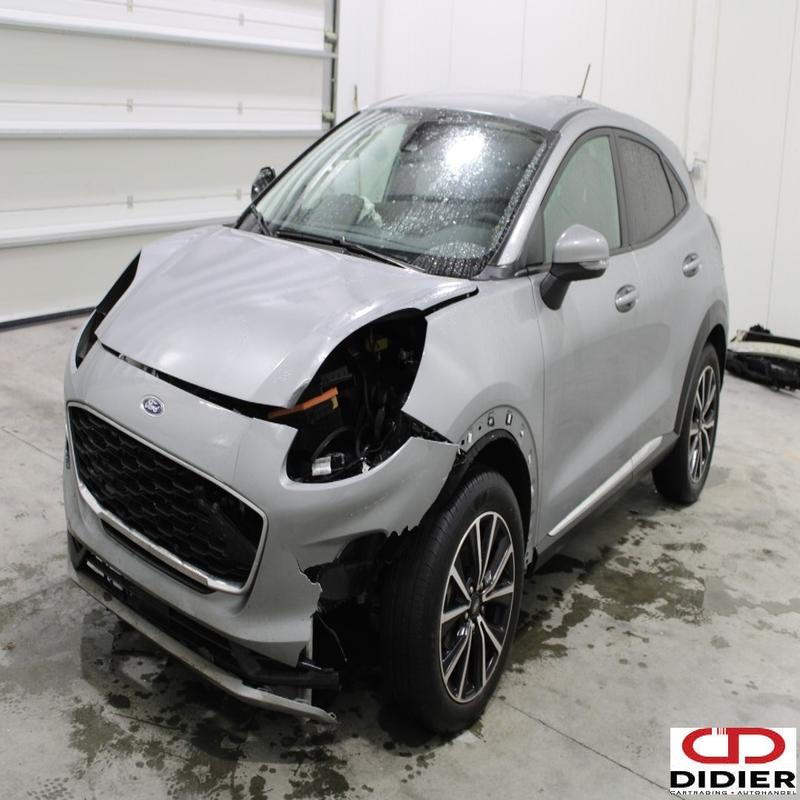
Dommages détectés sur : pare-choc avant, feu avant droit, feu avant gauche, capot, aile avant gauche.
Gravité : majeur